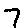
Label: 7